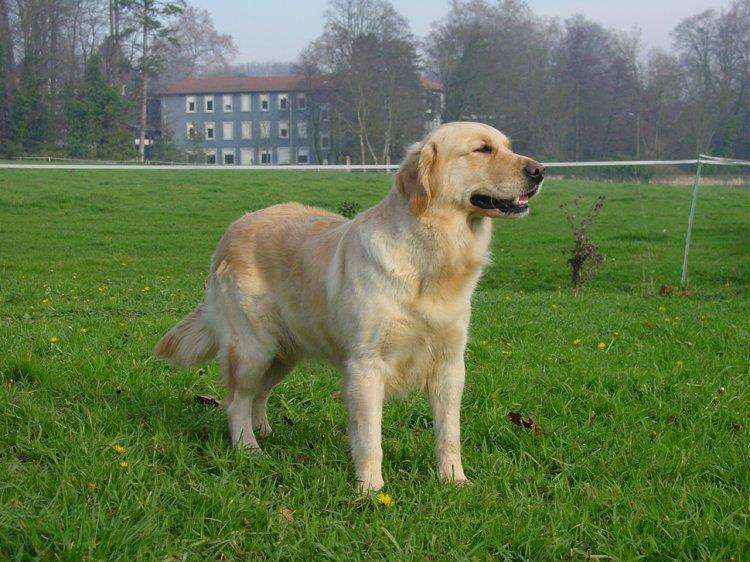
golden_retriever